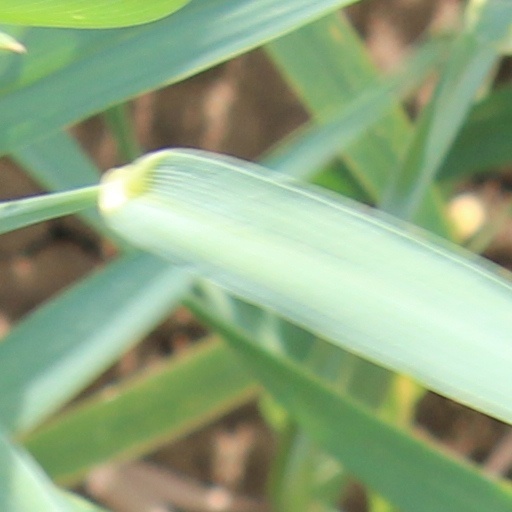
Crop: wheat